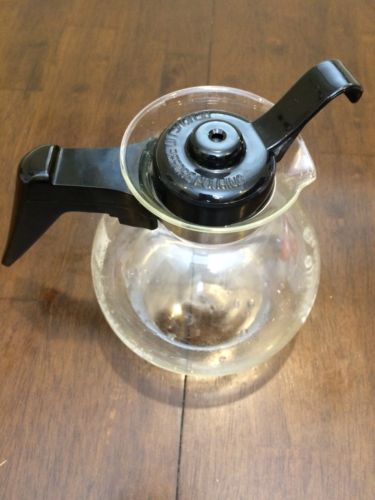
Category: kettle